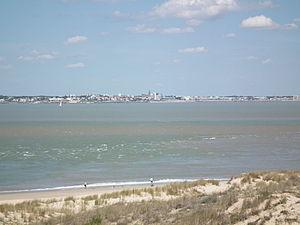
Vue de Royan depuis la pointe de Grave
La pointe de Grave est un cap marquant l'extrémité septentrionale du Médoc et du département de la Gironde. C'est également la limite nord des Landes de Gascogne, de la Gascogne, de la forêt des Landes et de la côte d'Argent.